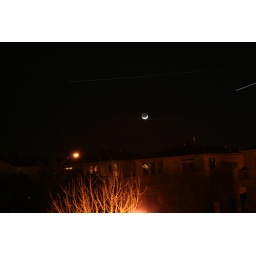
a chinese new year moon starts to duck behind a cloud in las vegas